No. 3 Service Flying Training School RAAF

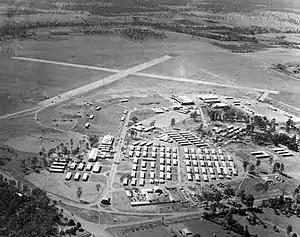
Overhead view of airfield with two criss-crossed runways

No. 3 Service Flying Training School (No. 3 SFTS) was formed at RAAF Station Amberley, Queensland, on 21 September 1940. Its inaugural commanding officer was Wing Commander R.H. Simms. Amberley had only opened that year, and when the first course of flying training commenced with CAC Wirraways on 19 November, the aircraft were operating off a grass runway. This soon proved impractical owing to heavy downpours. To keep flying on schedule, No. 3 SFTS instituted a 13-hour training day coupled with nightly aircraft maintenance, and the Wirraways frequently used the airfields at nearby RAAF Stations Archerfield and Maryborough, homes of No. 2 Elementary Flying Training School and No. 3 Wireless Air Gunners School, respectively. The school also operated twin-engined Avro Ansons, on which training was hampered not only by the condition of the airfield but by shortages of aircraft and instructors. On 4 March 1941, two of the Ansons collided in mid-air near Casino, New South Wales, during a cross-country training flight. One of the Ansons crashed and the pilot was killed, though his co-pilot managed to bail out; the other Anson was only slightly damaged and landed at Casino Aerodrome.